Janelle Lynch

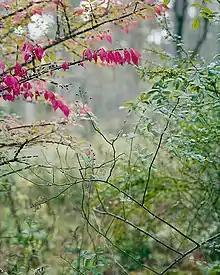

In 2001, she began her "River" series. It consists of 10 photographs that she made along the Hudson River in Manhattan, and explores impermanence and cultural change through historical urban architecture.